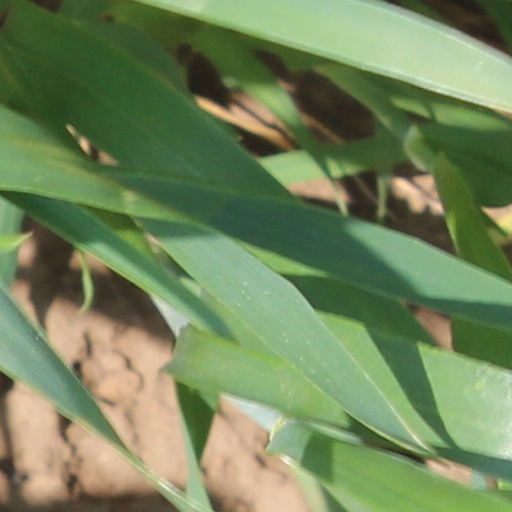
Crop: wheat